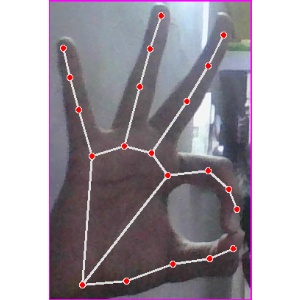
अक्षर: ण